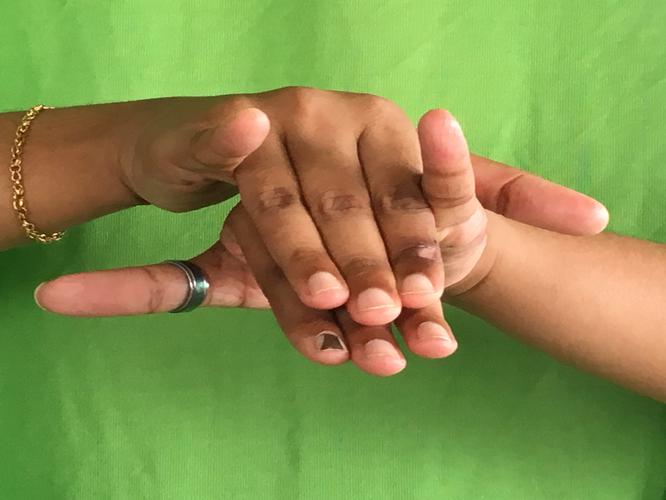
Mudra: Varaha
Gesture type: double_hand